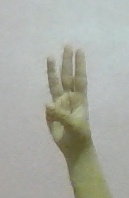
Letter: thaa